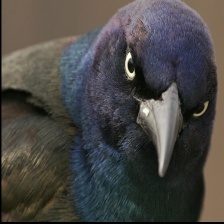
Species: COMMON GRACKLE
Scientific name: QUISCALUS QUISCULA